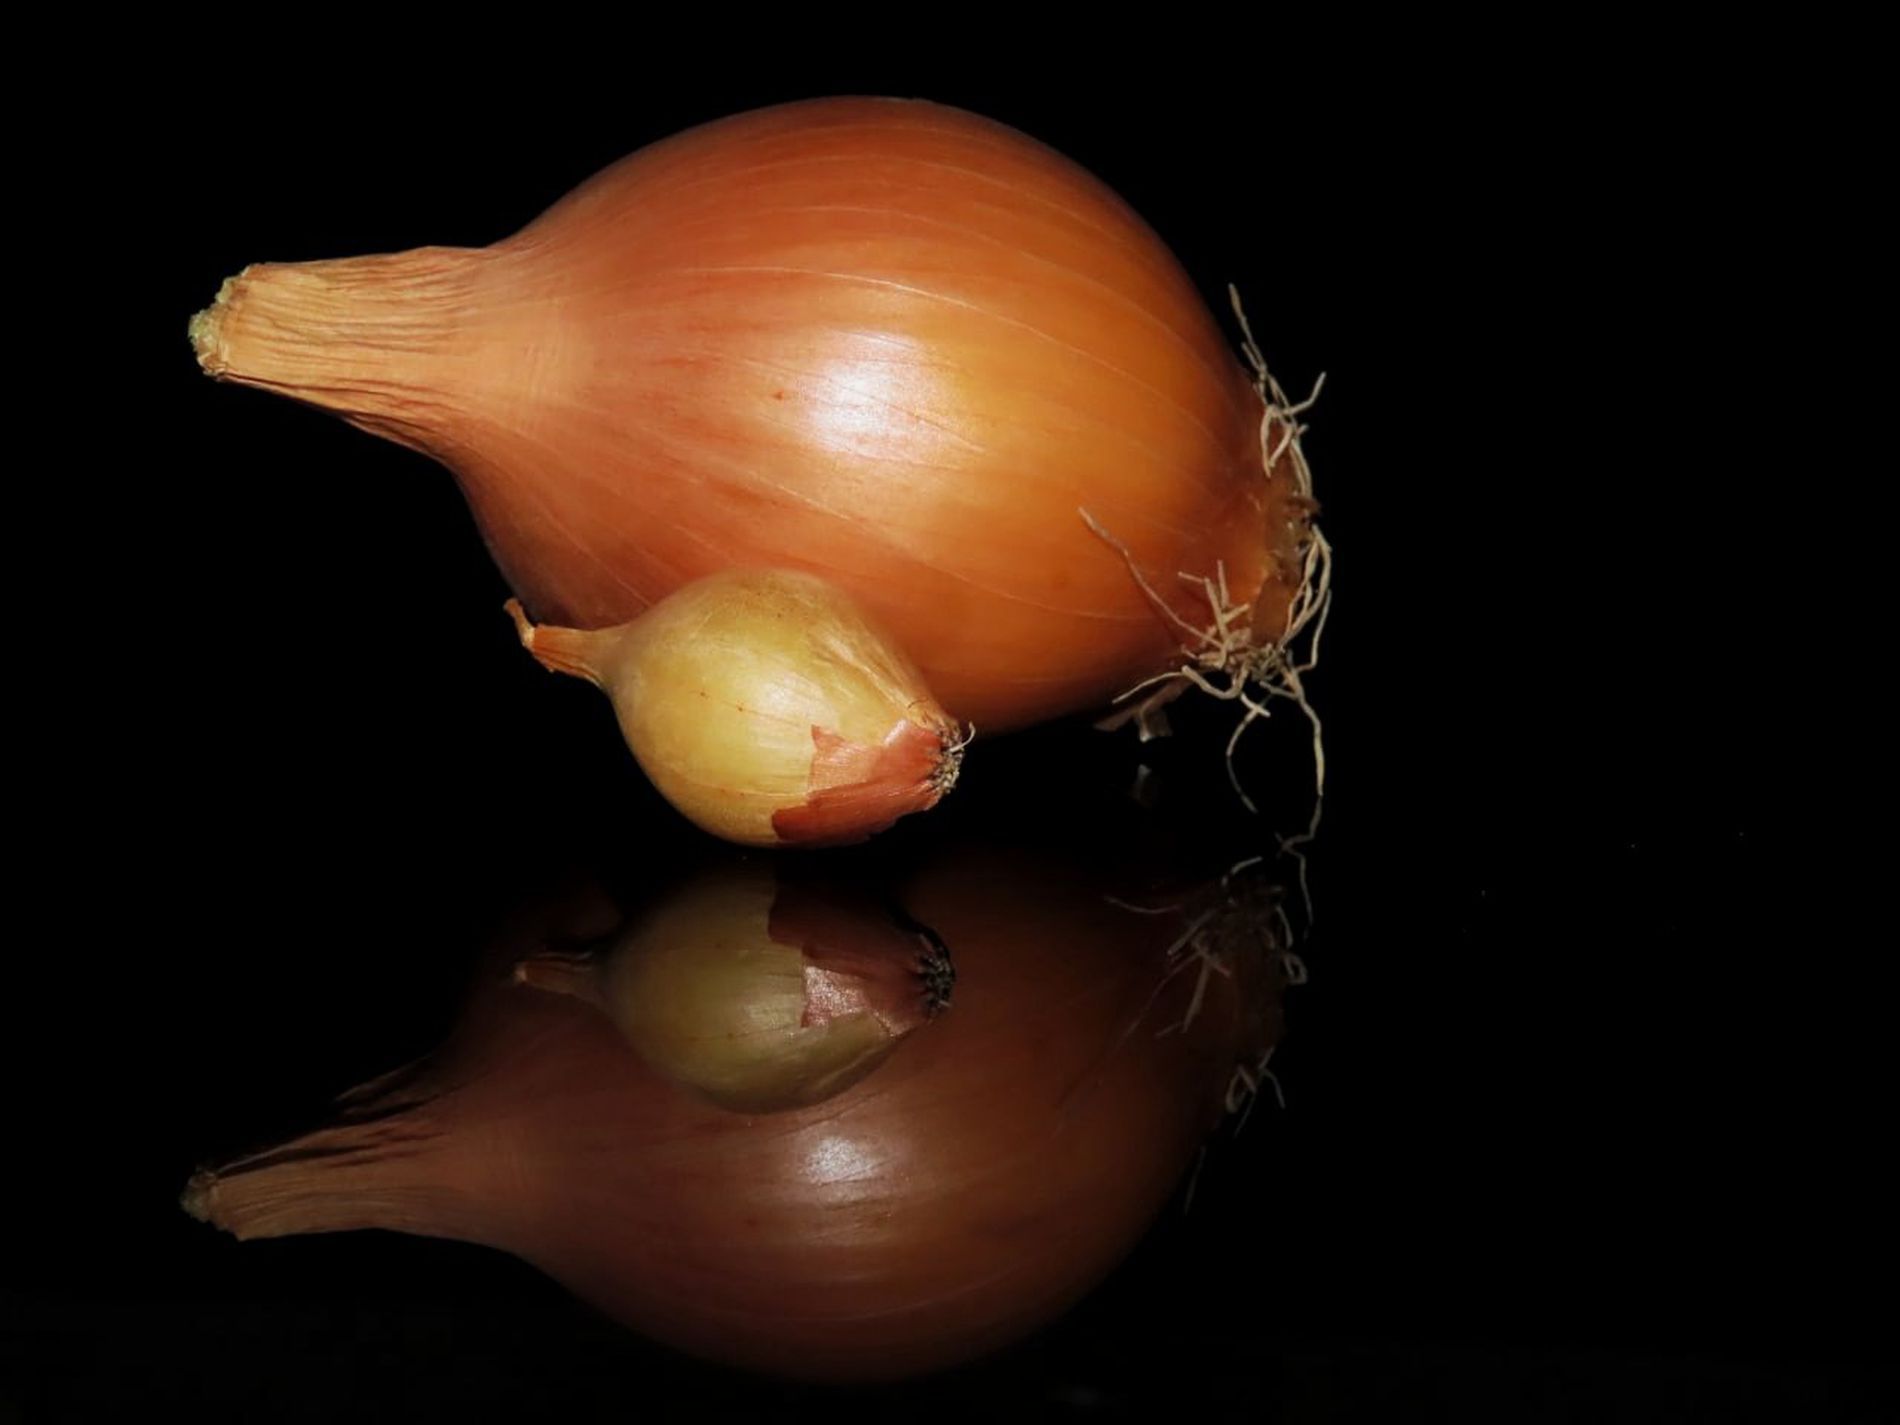
Onion in Black
The image features two pieces of onion, one small and one larger, set against a black background with low, mood lighting.
A portrait mode shot of 2 pieces of onion, small and bigger, in front of a black background in dark light evokes a dramatic and somewhat mysterious atmosphere.
Labels: Food, Produce, Onion, Plant, Vegetable, Shallot, Fruit, Pear, Black Background, Reflection